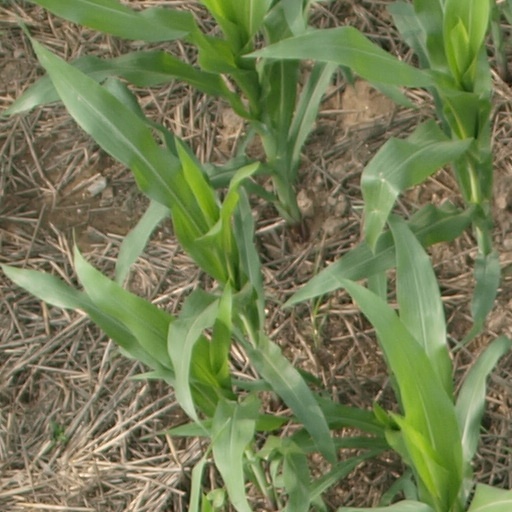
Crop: maize; corn